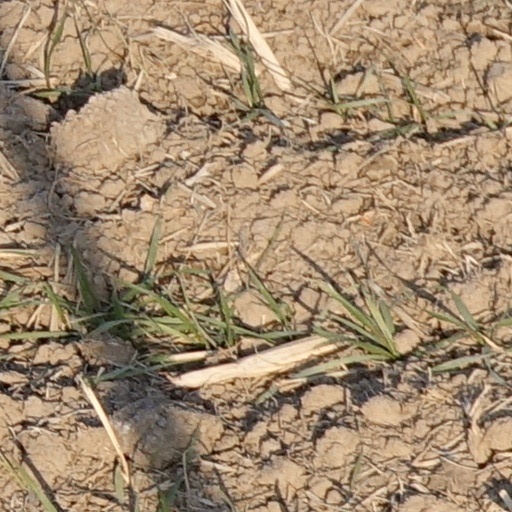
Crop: wheat